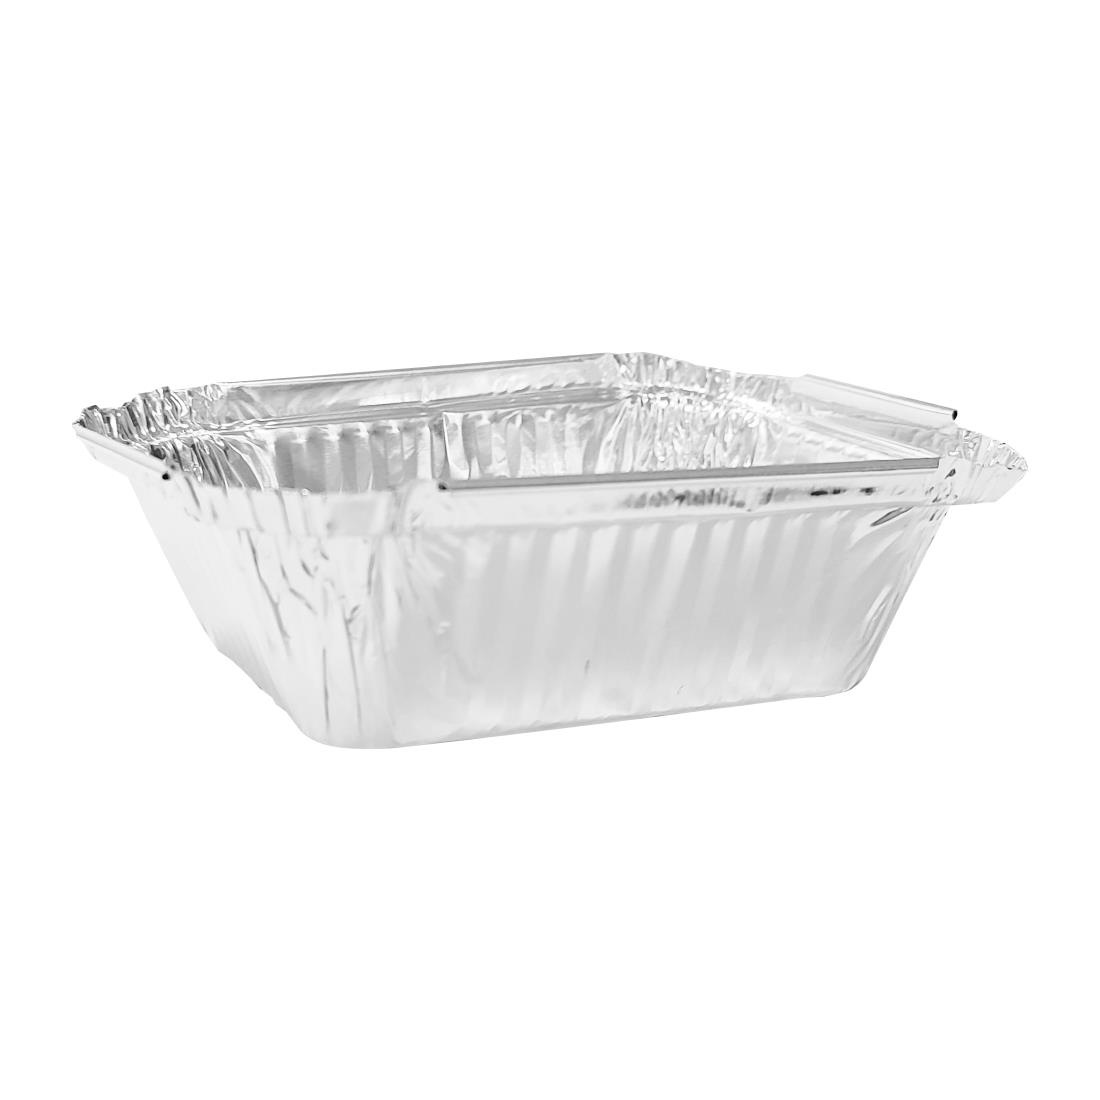
Fiesta Recyclable Foil Containers 250ml (Pack of 1000)
250ml/8.45fl oz. Pack Quantity: 1000 Make sure you're fully equipped to deliver an excellent takeaway service with this pack of 1000, 250ml foil containers from Fiesta Recyclable. Made from aluminium, these foil containers benefit from excellent insulation properties that helps to lock-in heat during delivery. The containers are also leak-resistant, meaning they're perfect for serving everything from curries to pasta dishes, without the risk of spills or wasted food. Additionally, the Fiesta food containers are recyclable after use - reducing the amount of waste you send to landfill.
Brand: Fiesta Recyclable
Category: Business & Industrial > Food Service > Take-Out Containers